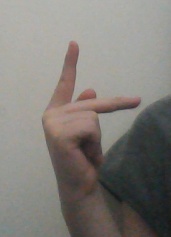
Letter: dha